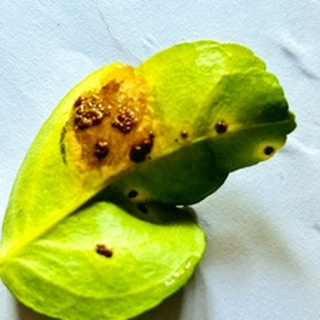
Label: lemon_citrus_canker